Quebec

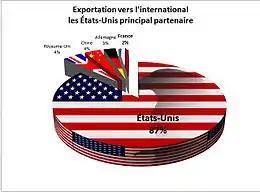
Quebec's exports to the international market. The United States is the country which buys the most exports from Quebec by far. (2011)

Quebec differs from other Canadian provinces in that French is its sole official language, while English predominates in the rest of Canada. French is the common language, understood and spoken by 93.7% of the population according to the 2021 census. Quebec French is the umbrella term for local variants of the language. Canada is estimated to be home to roughly 30 regional French accents, 17 of which can be found in Quebec. The oversees the application of linguistic policies respecting French on the territory, jointly with the Superior Council of the French Language and the Commission de toponymie du Québec. The foundation for these linguistic policies was created in 1968 by the Gendron Commission and they have been accompanied the Charter of the French language ("Bill 101") since 1977. The policies are in effect to protect Quebec from being assimilated by its English-speaking neighbours (the rest of Canada and the United States) and were also created to rectify historical injustice between the Francophone majority and Anglophone minority, the latter of which were favoured since Quebec was a colony of the British Empire.